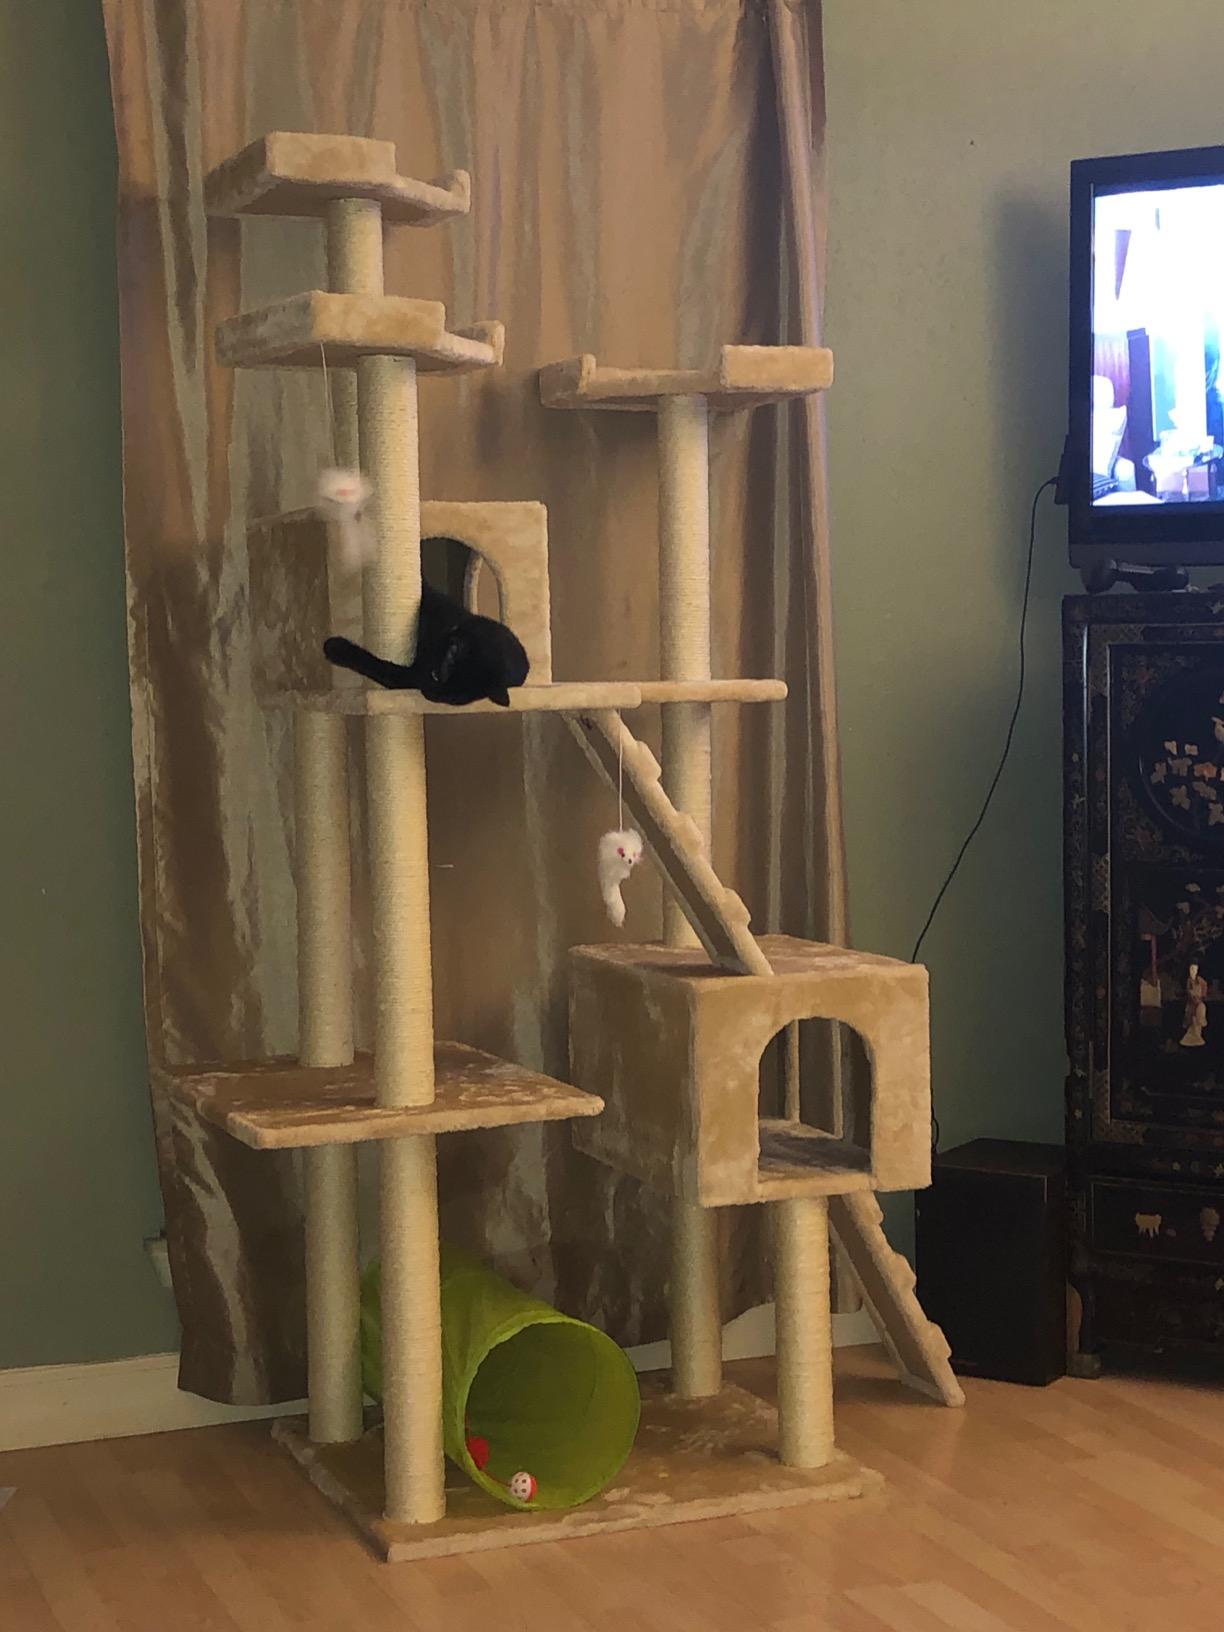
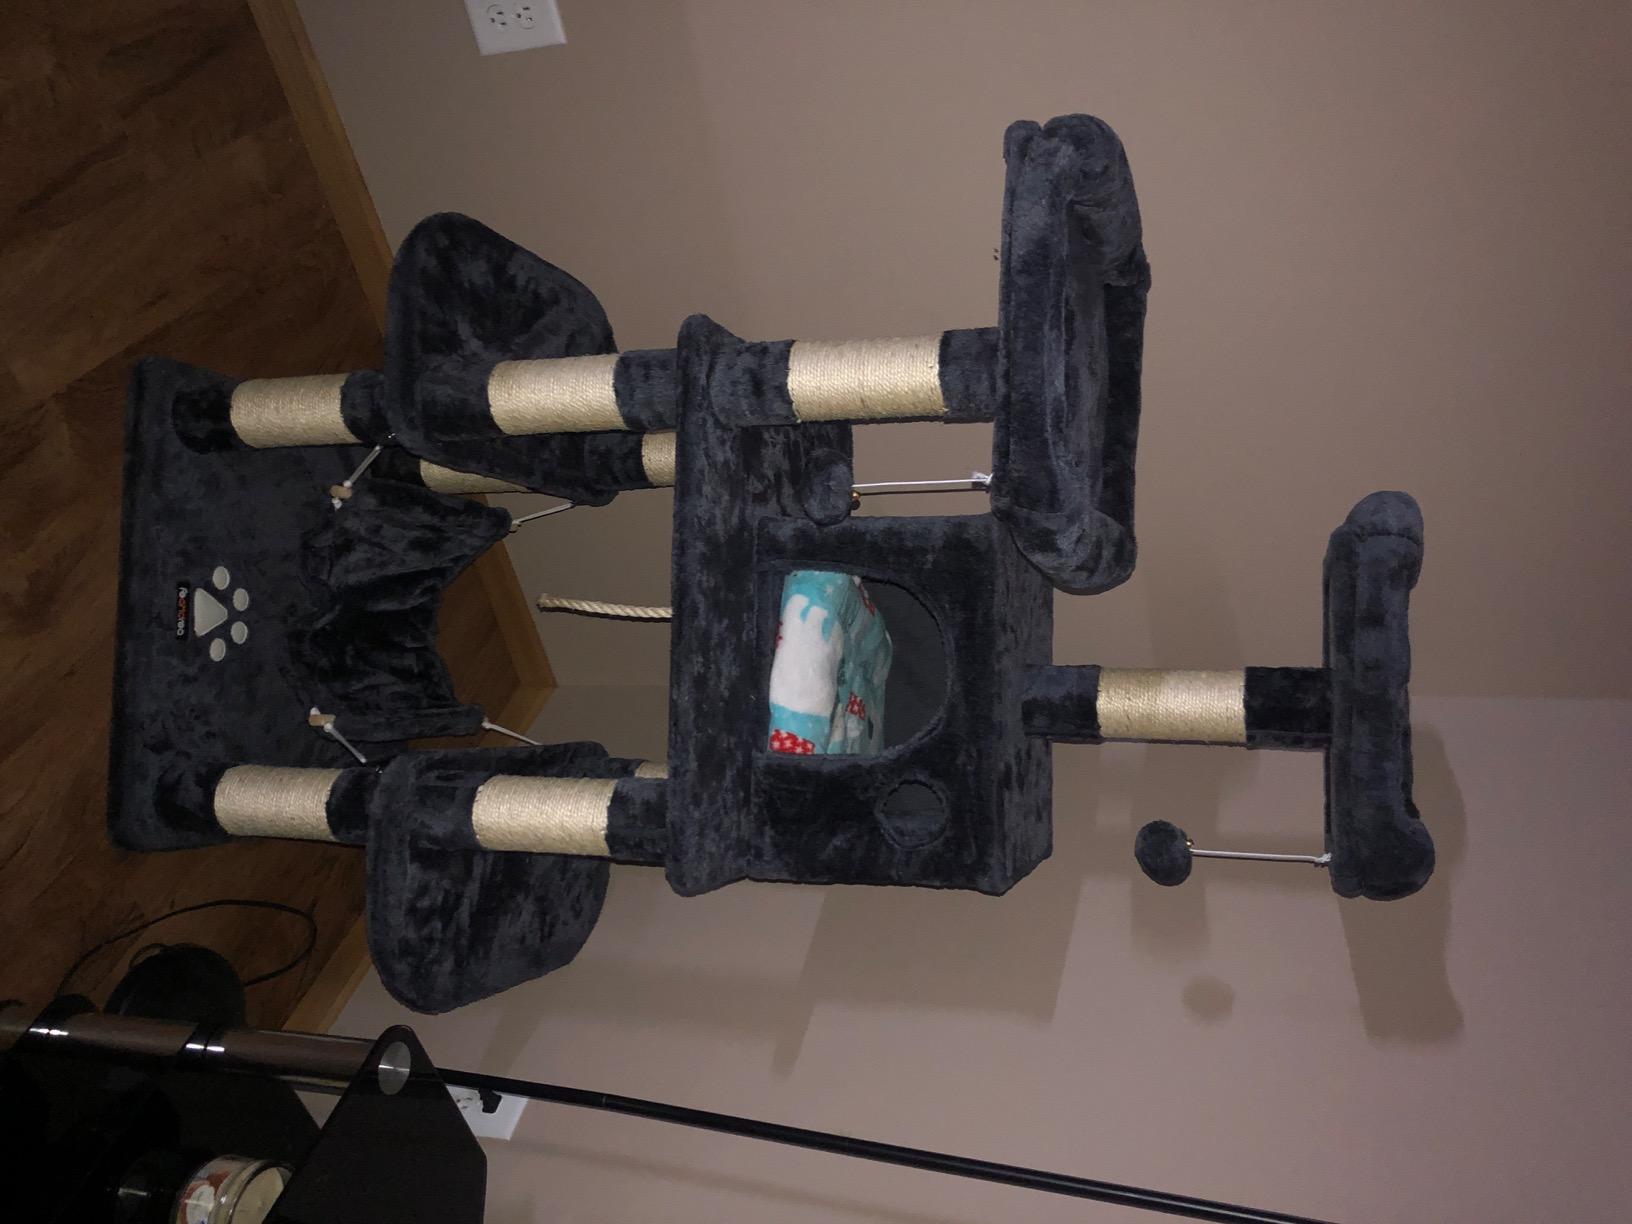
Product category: items_cat tree
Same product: no